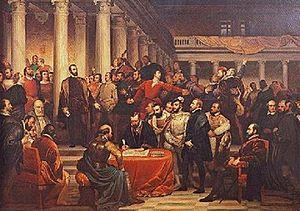
Jean Gruter, né le 3 décembre 1560 à Anvers et mort le 20 septembre 1627 à Bierhelderhof, près d’Heidelberg, est un poète, juriste, philologue et historien flamand.
Le Compromis des nobles en 1566 est un tableau peint par Edouard de Bièfve en 1841. Il représente le Compromis des Nobles.
Edouard De Bièfve, né le 14 décembre 1808 à Bruxelles et décédé le 7 février 1882 à Bruxelles est un peintre portraitiste belge.